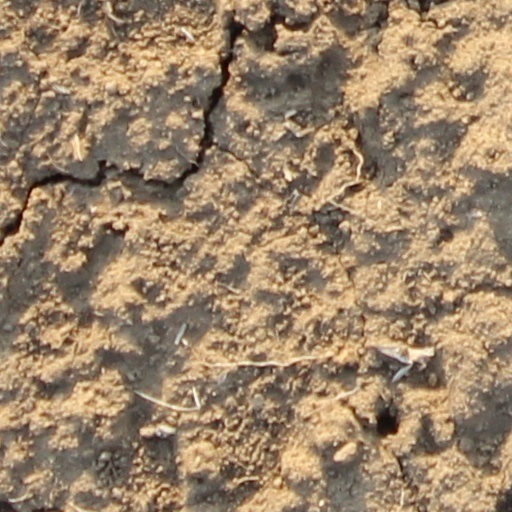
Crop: wheat